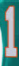
Number: 1